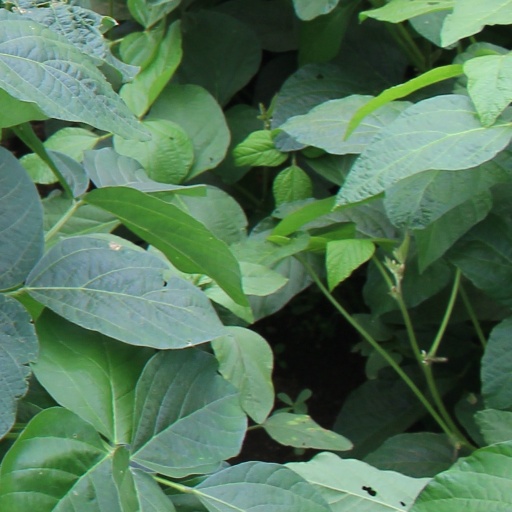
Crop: soybean